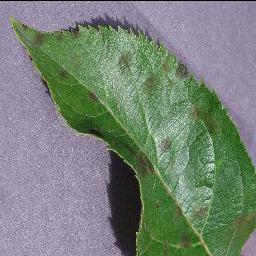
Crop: apple
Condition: scab